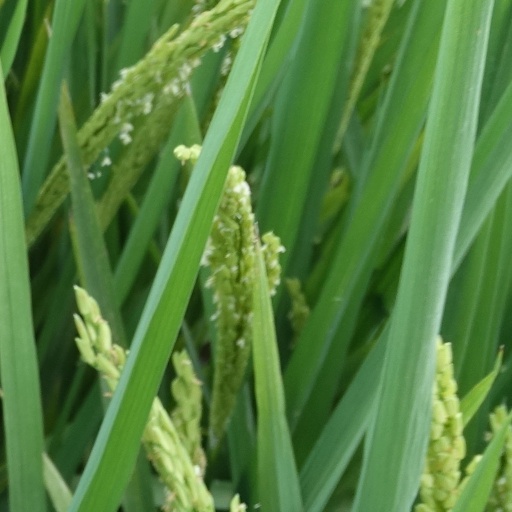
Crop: rice